Rules of water polo

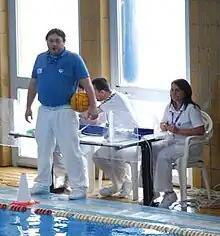
A water polo referee standing in front of the table officials.

The game of water polo requires numerous officials. The four main categories are: referee, secretary, timekeeper and goal judge. These can again be qualified into two broader categories: game officials and table officials.